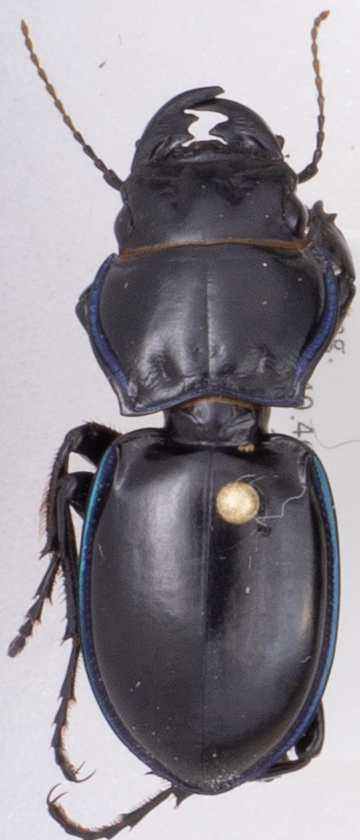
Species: Pasimachus elongatus
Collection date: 2018-05-31
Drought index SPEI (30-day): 0.726
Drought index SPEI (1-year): -0.748
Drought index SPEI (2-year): -0.284